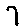
Label: 7